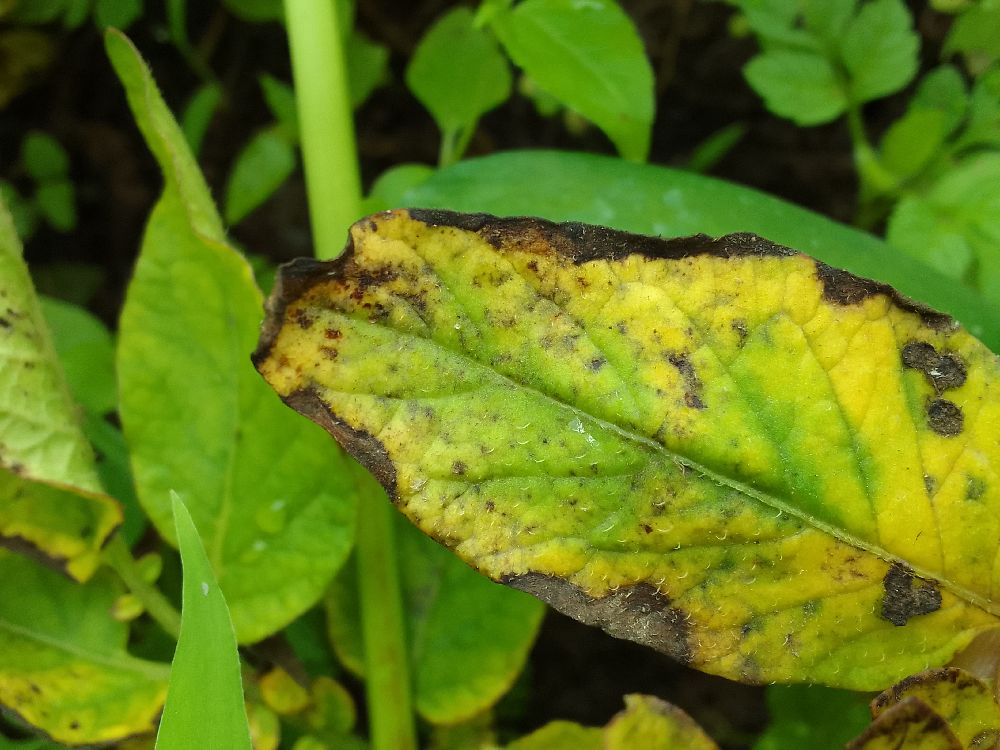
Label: Early blight